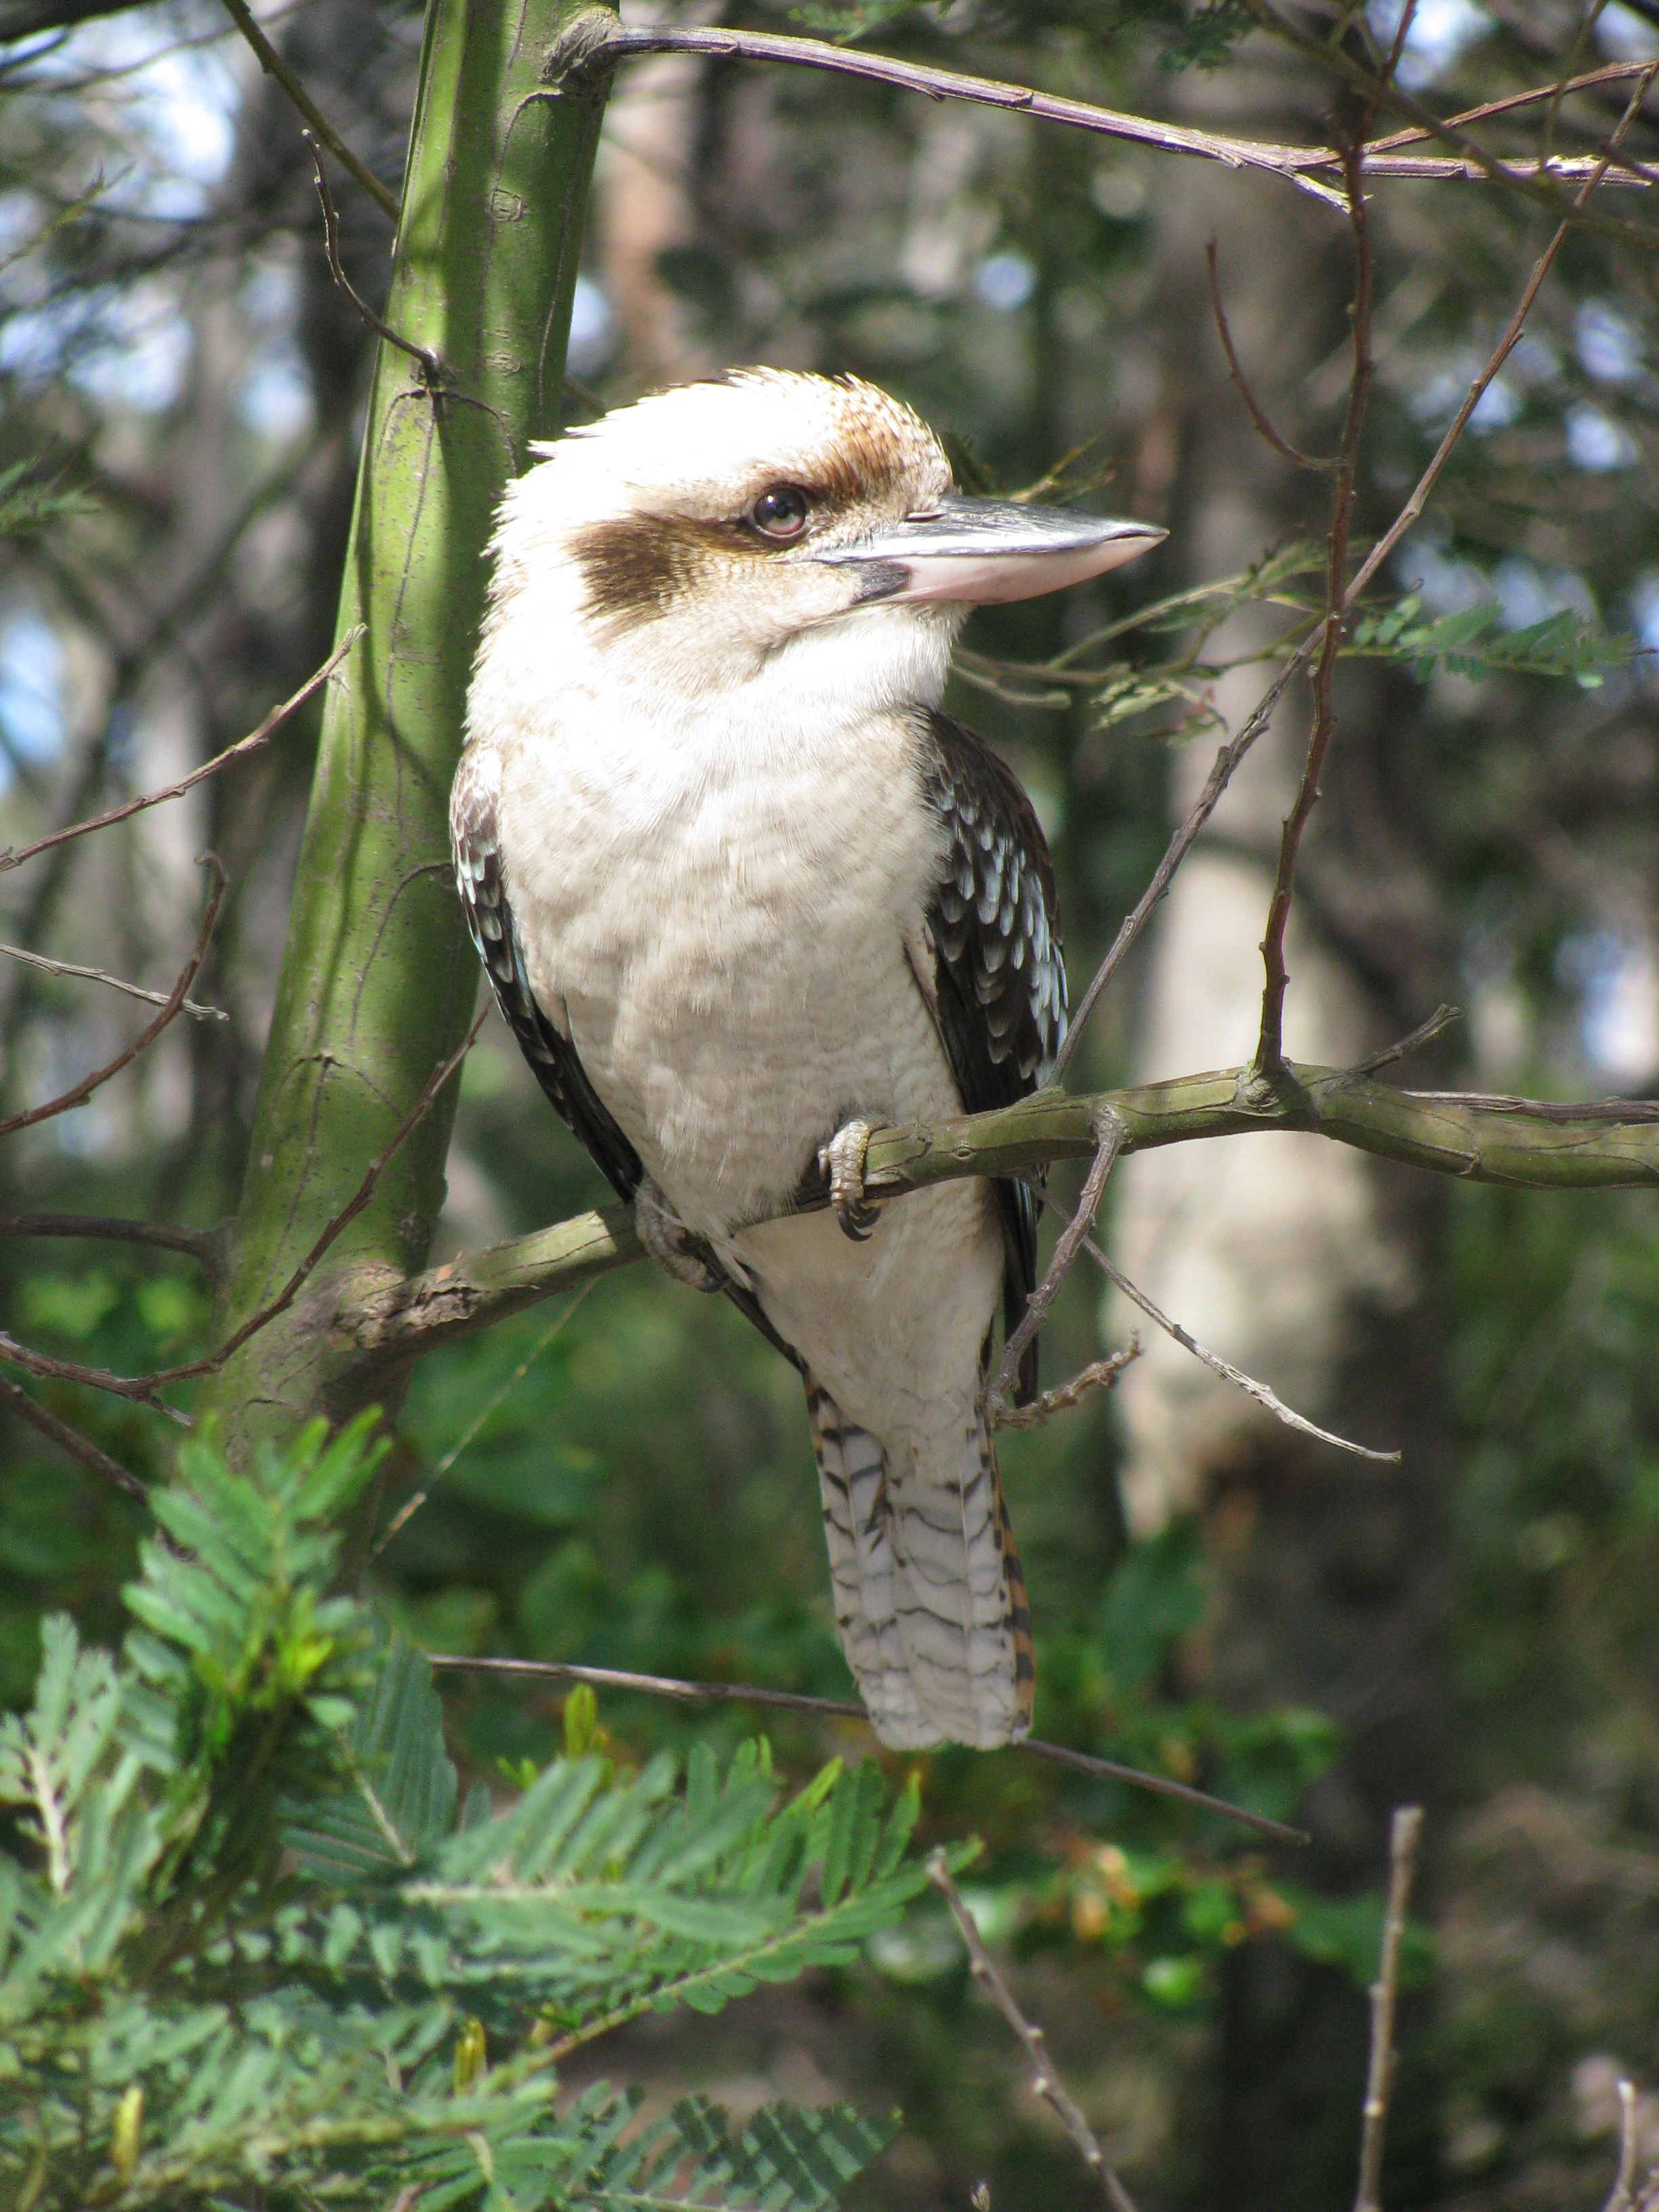
nature, branch, bird, wildlife, beak, fauna, australia, vertebrate, kookaburra, perching bird